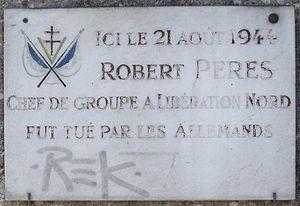
Plaque commémorative, quai du 4-Septembre, Boulogne-Billancourt, à l'entrée du pont de Saint-Cloud. «
Beaucoup de gens célèbres sont nés à Boulogne, sans avoir avec cette ville de liens particuliers, ni vécu ni travaillé à Boulogne, du simple fait que la ville accueillait, rue du Belvédère, dans l'ancien hôtel du Duc de Morny, une maternité de luxe, aujourd'hui remplacée par une clinique spécialisée.